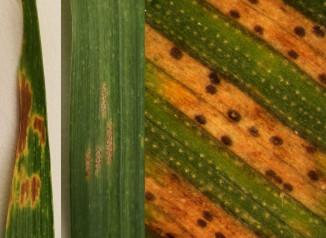
Plant: Wheat
Disease: wheat septoria blotch